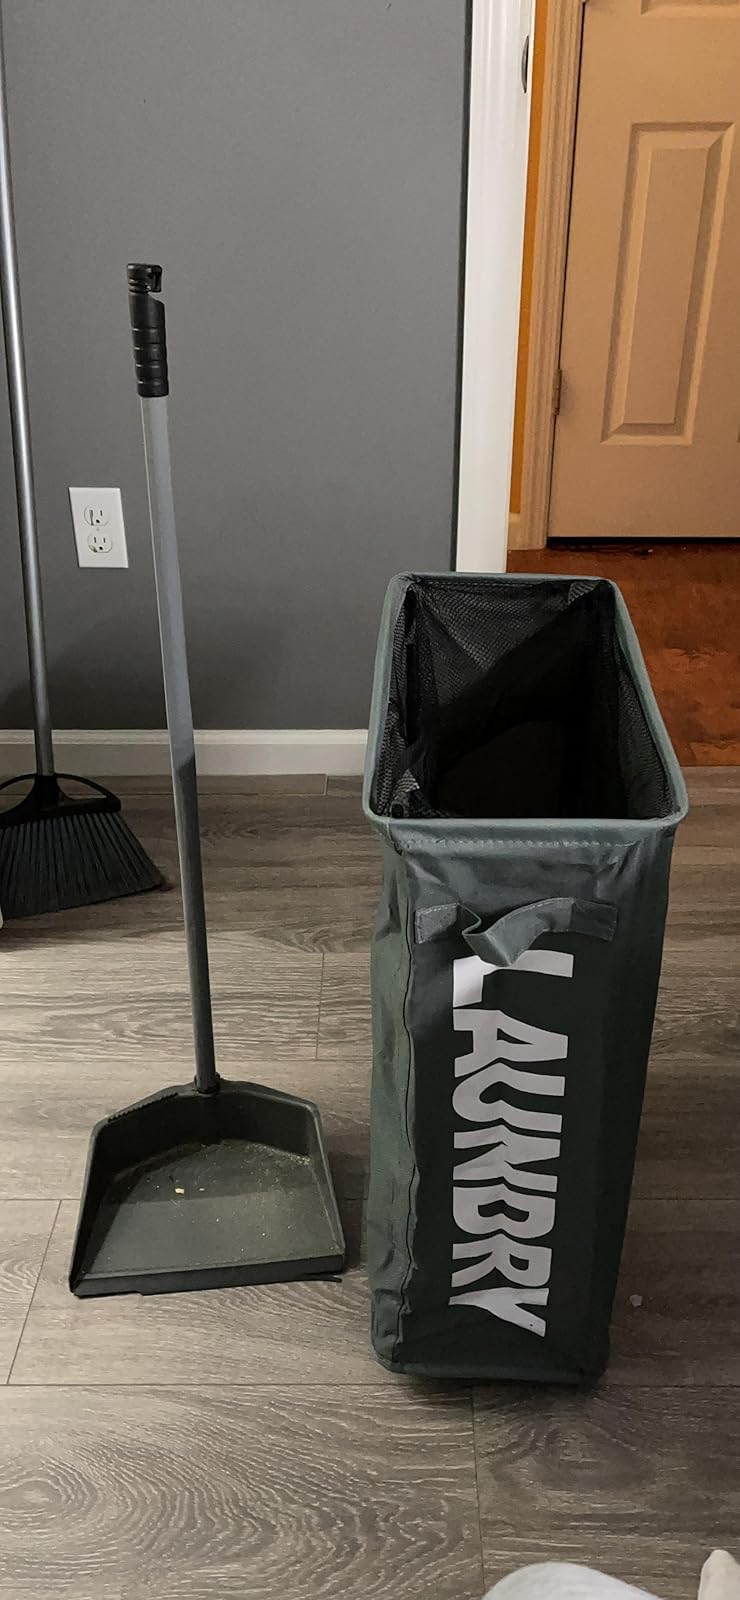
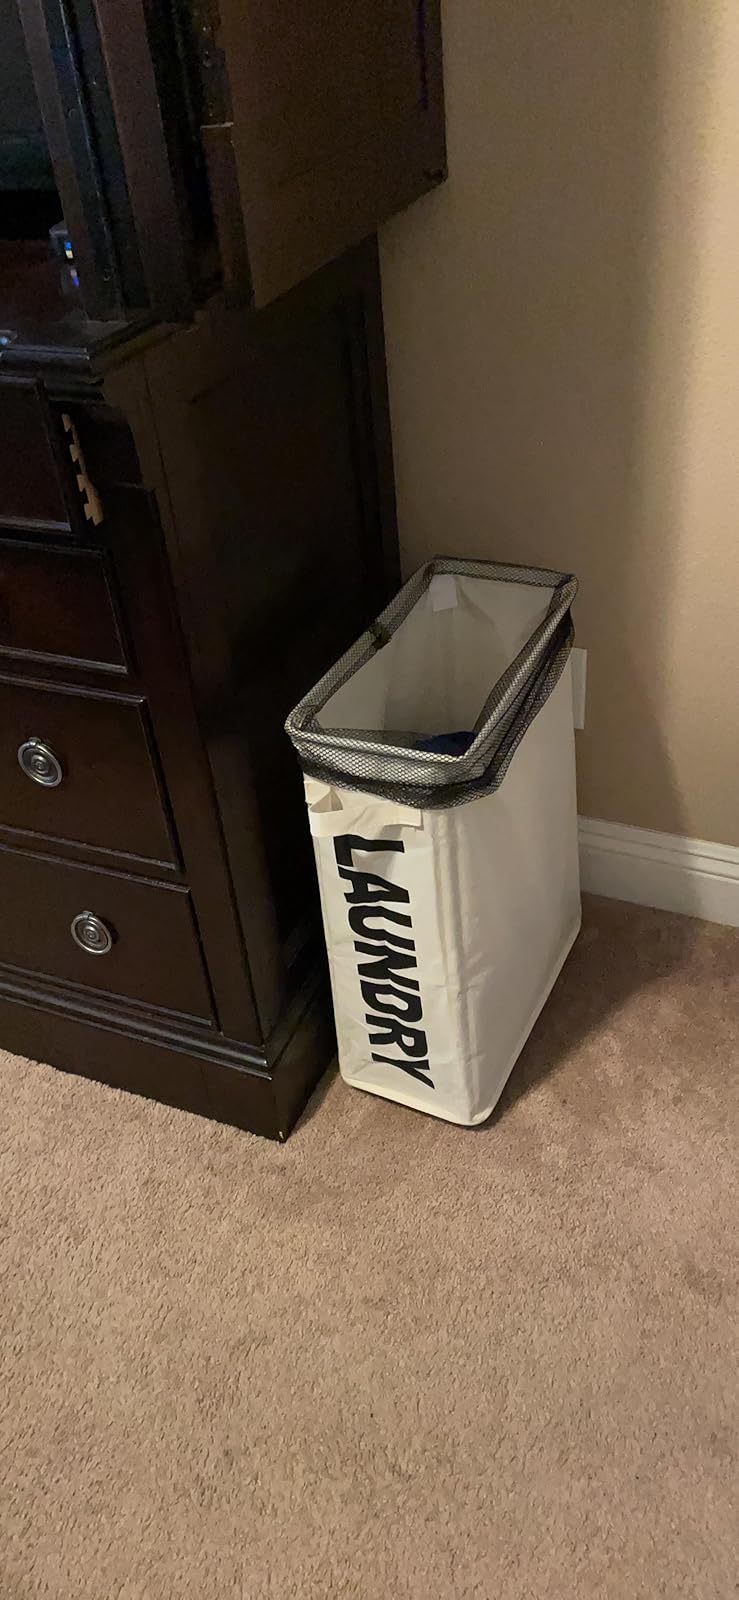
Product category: items_hamper
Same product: no